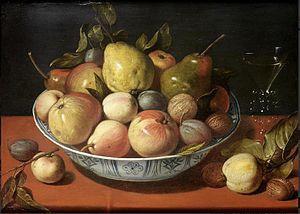
David Ryckaert II ou David Rijckaert II était un peintre et marchand d'art flamand actif à Anvers. Il a contribué au développement initial de la nature morte en tant que genre indépendant par son rendu délicat de banquets et de natures mortes d'aliments, couverts, verres, pichets et bols ou assiettes en porcelaine disposés sur une table.